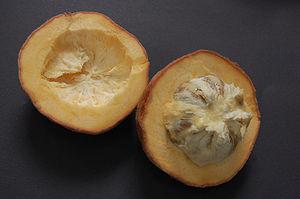
Le Mabolo, Caca de chat ou Butter fruit, ou de son nom scientifique Diospyros blancoi, est une espèce d'arbre de la famille des Ebenaceae, originaire de la forêt tropicale humide des Philippines où le mot kamagongse réfère généralement à l'arbre tout entier, et mabolo à ses seuls fruits.